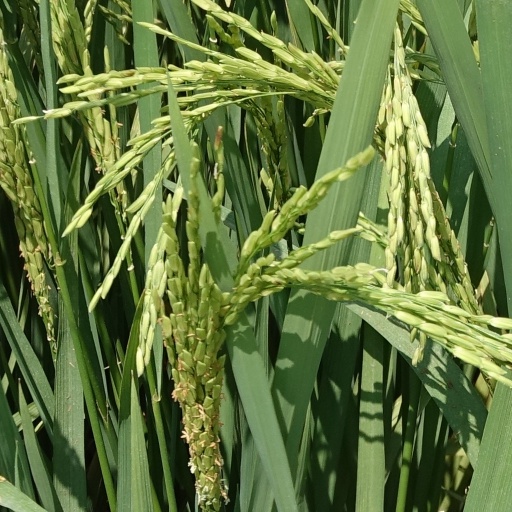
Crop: rice